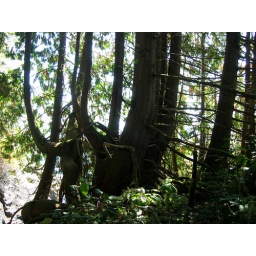
Beautiful trees made the walk to the beach under the canopy a soft green palisade.